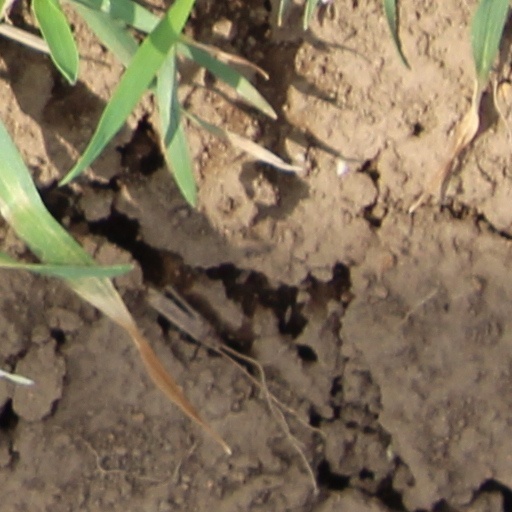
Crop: wheat